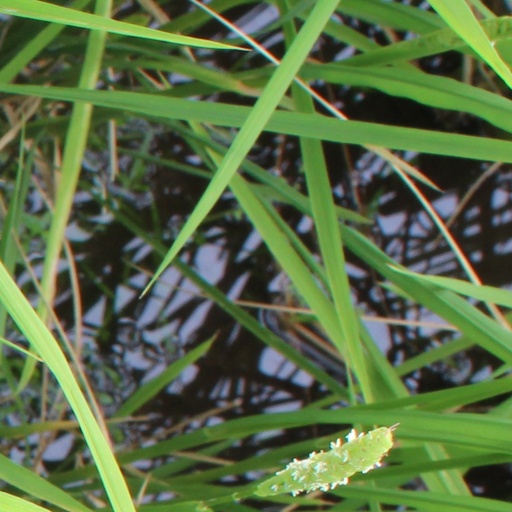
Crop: rice